Alicja Śliwicka

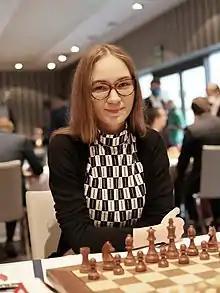
Śliwicka in 2021

Alicja Śliwicka (born 1 September 2001) is a Polish chess player. She received the FIDE title of Woman Grandmaster in 2024.